Grillo

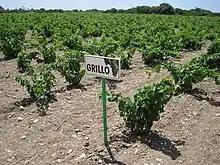
Grillo grapes on the island of Motya

Grillo, also known as Riddu and Rossese bianco, is a white Italian wine grape variety that withstands high temperatures and is widely used in Sicilian winemaking and, in particular, for making Marsala. Its origins are uncertain, but it may have been introduced into the island of Sicily from Apulia. It was already widely planted in the Province of Trapani by 1897; today it may be grown throughout Sicily and also in the Aeolian Islands.